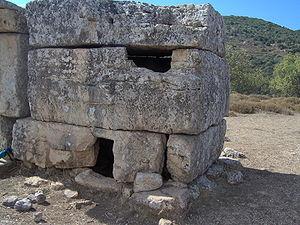
Shammaï fut contemporain d'Hillel, et comme lui, une figure majeure de la Mishna.
Meron est un moshav situé en Haute Galilée, dans le nord d'Israël. Il est particulièrement connu pour abriter les tombes de Rabbi Shimon bar Yohaï et de son fils, Rabbi Eléazar bar Rabbi Shimon, lieu d'un pèlerinage important à Lag Ba'omer. À cette occasion on porte en procession un très ancien rouleau de Torah, datant de l'expulsion d'Espagne, qui se trouve dans la synagogue d'Abouhav à Safed. C'est également le moment de pratiquer l'Upsherin, la première coupe de cheveux des garçons de 3 ans. Le soir, des centaines de feux sont allumés.